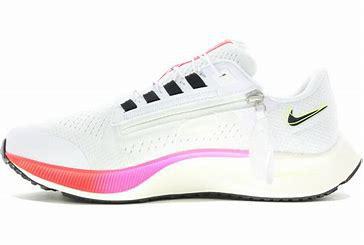
Brand: Nike
Model: Air Zoom Pegasus 38 Flyease